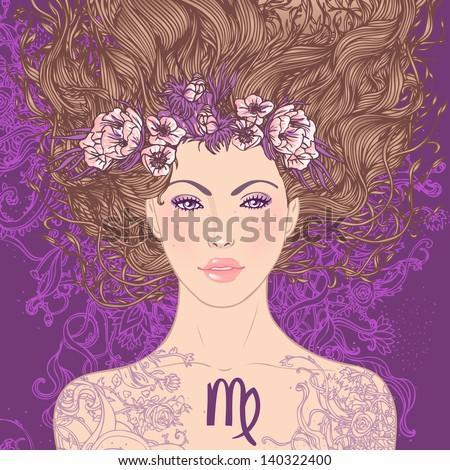
illustration of astrological sign as a beautiful girl .